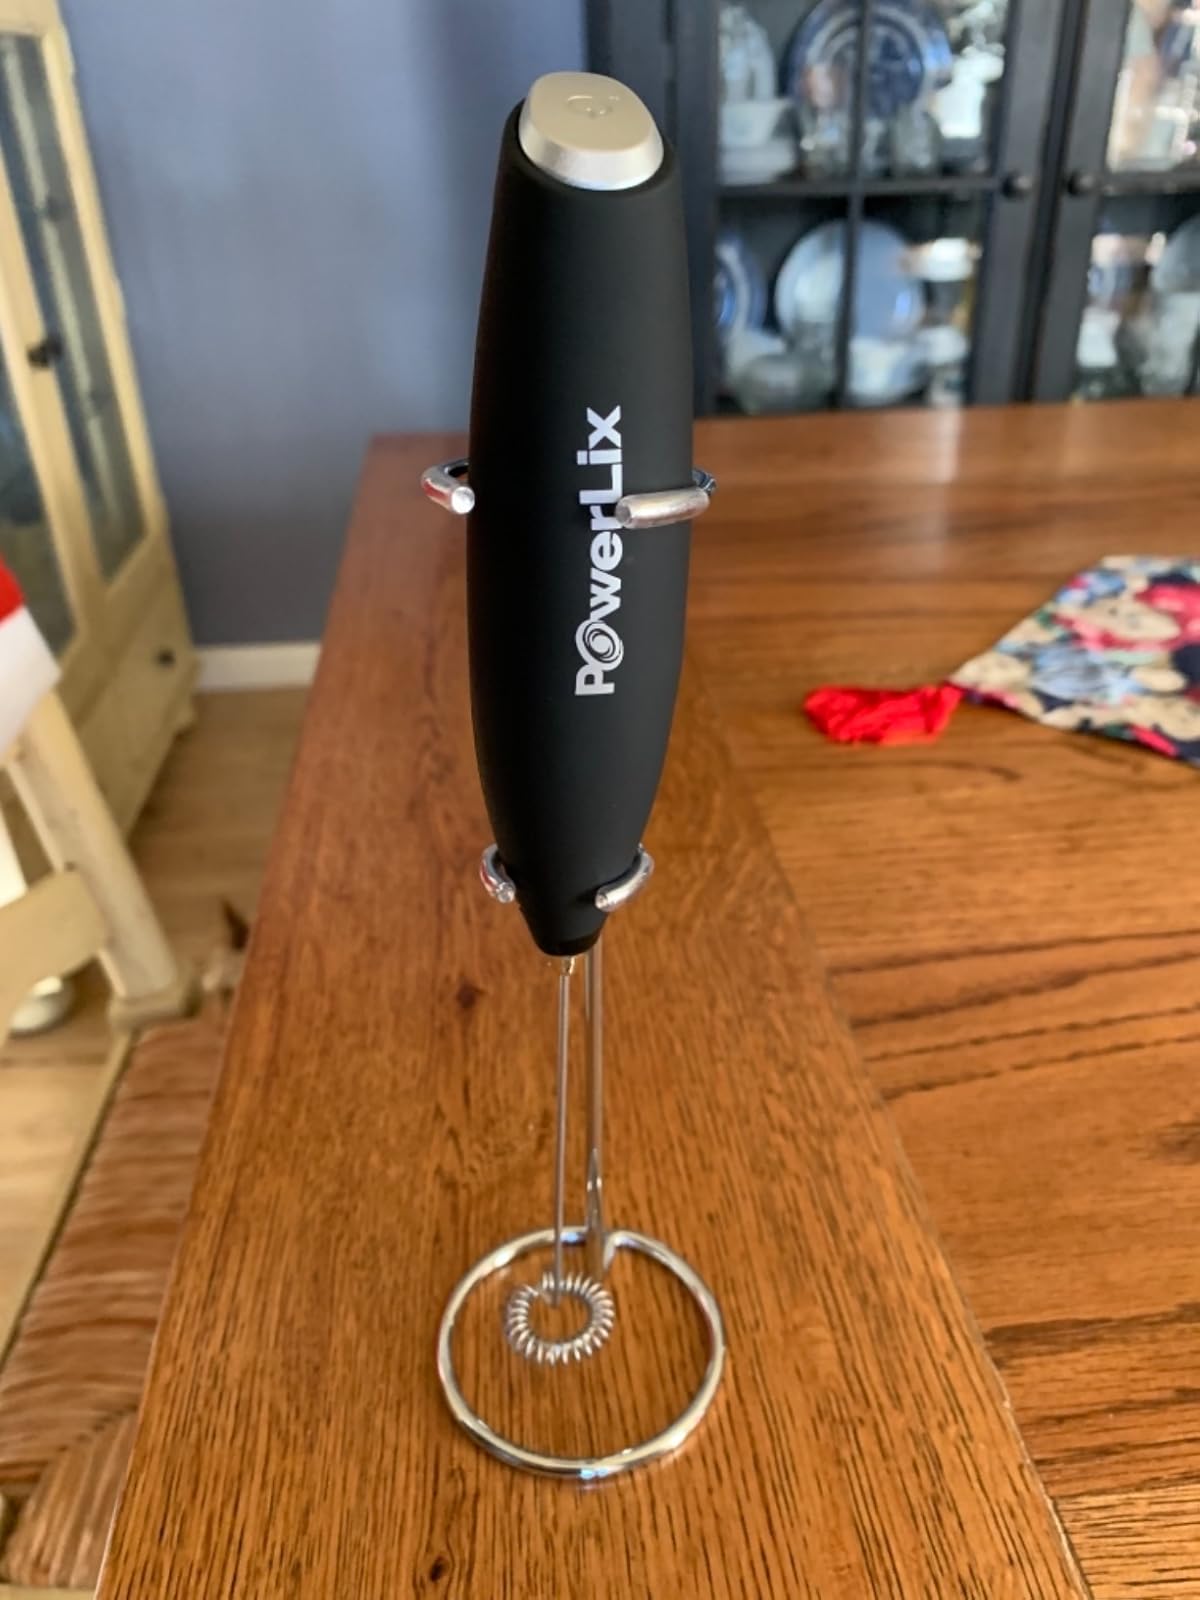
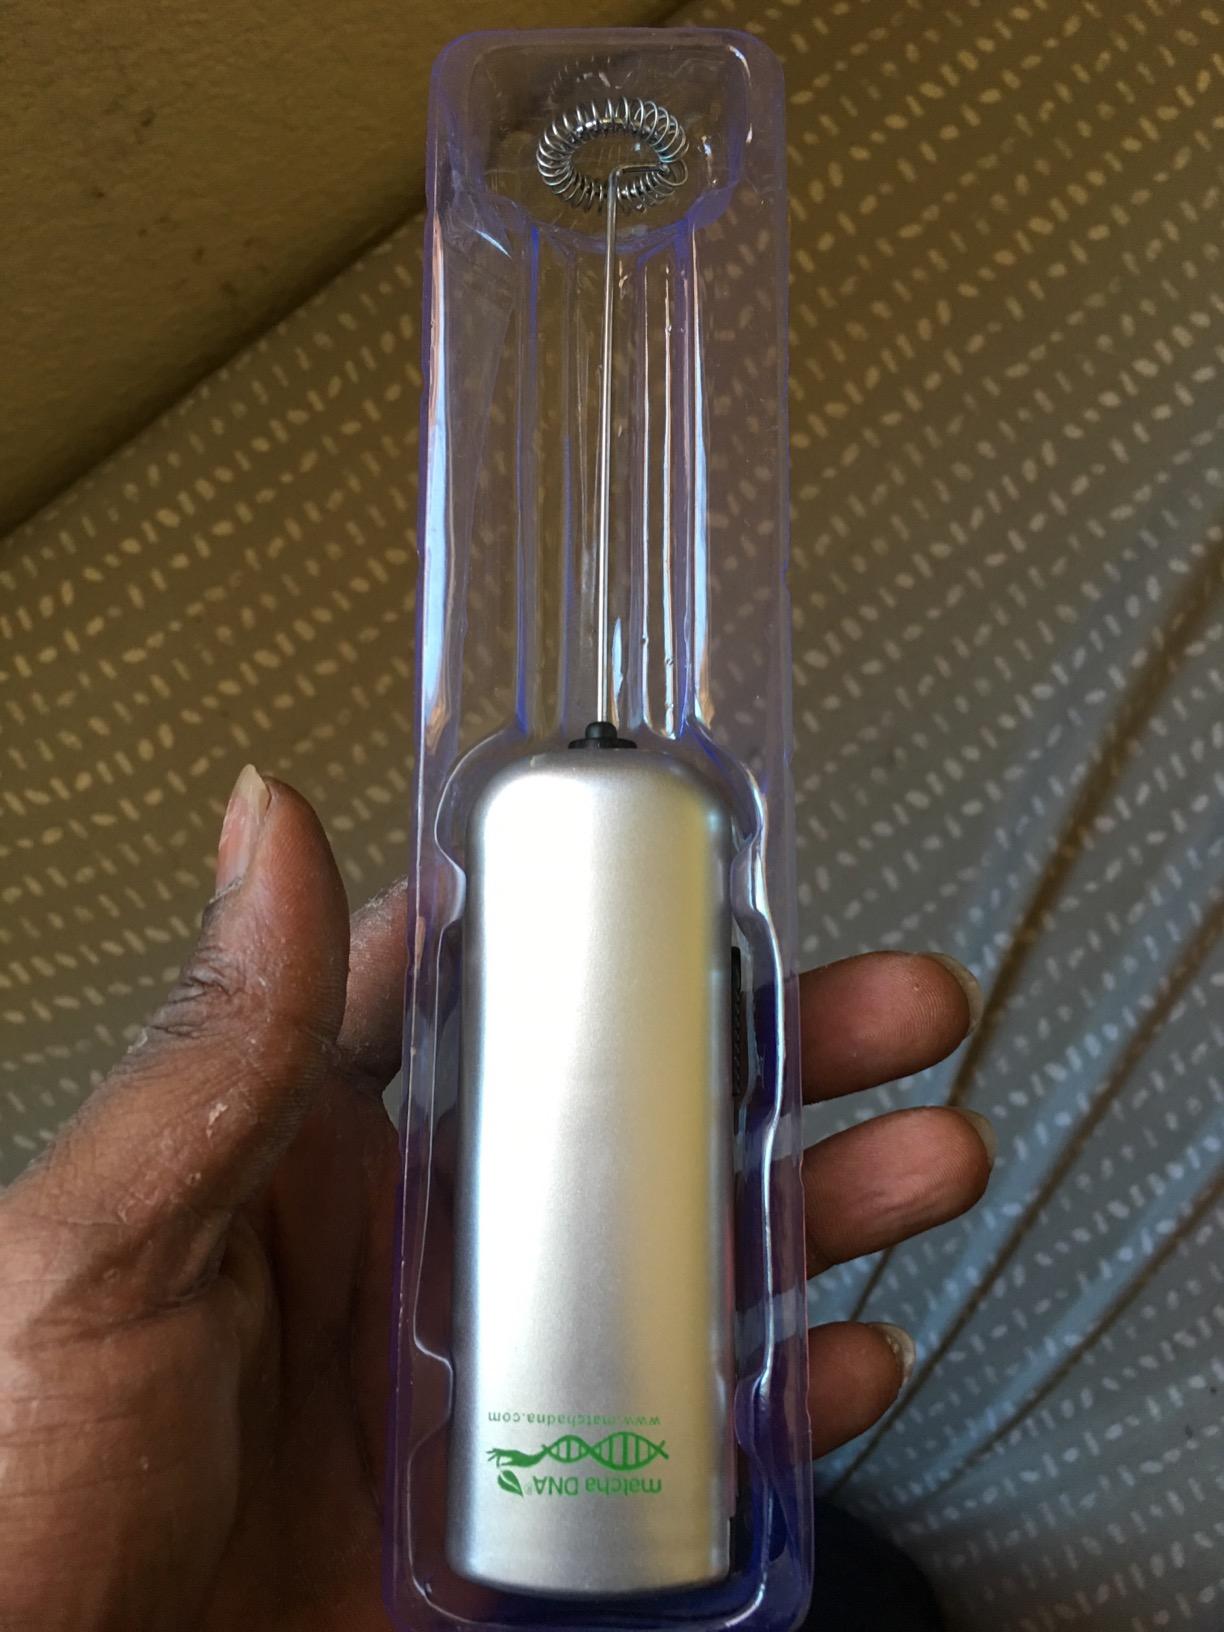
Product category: items_mixer
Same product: no